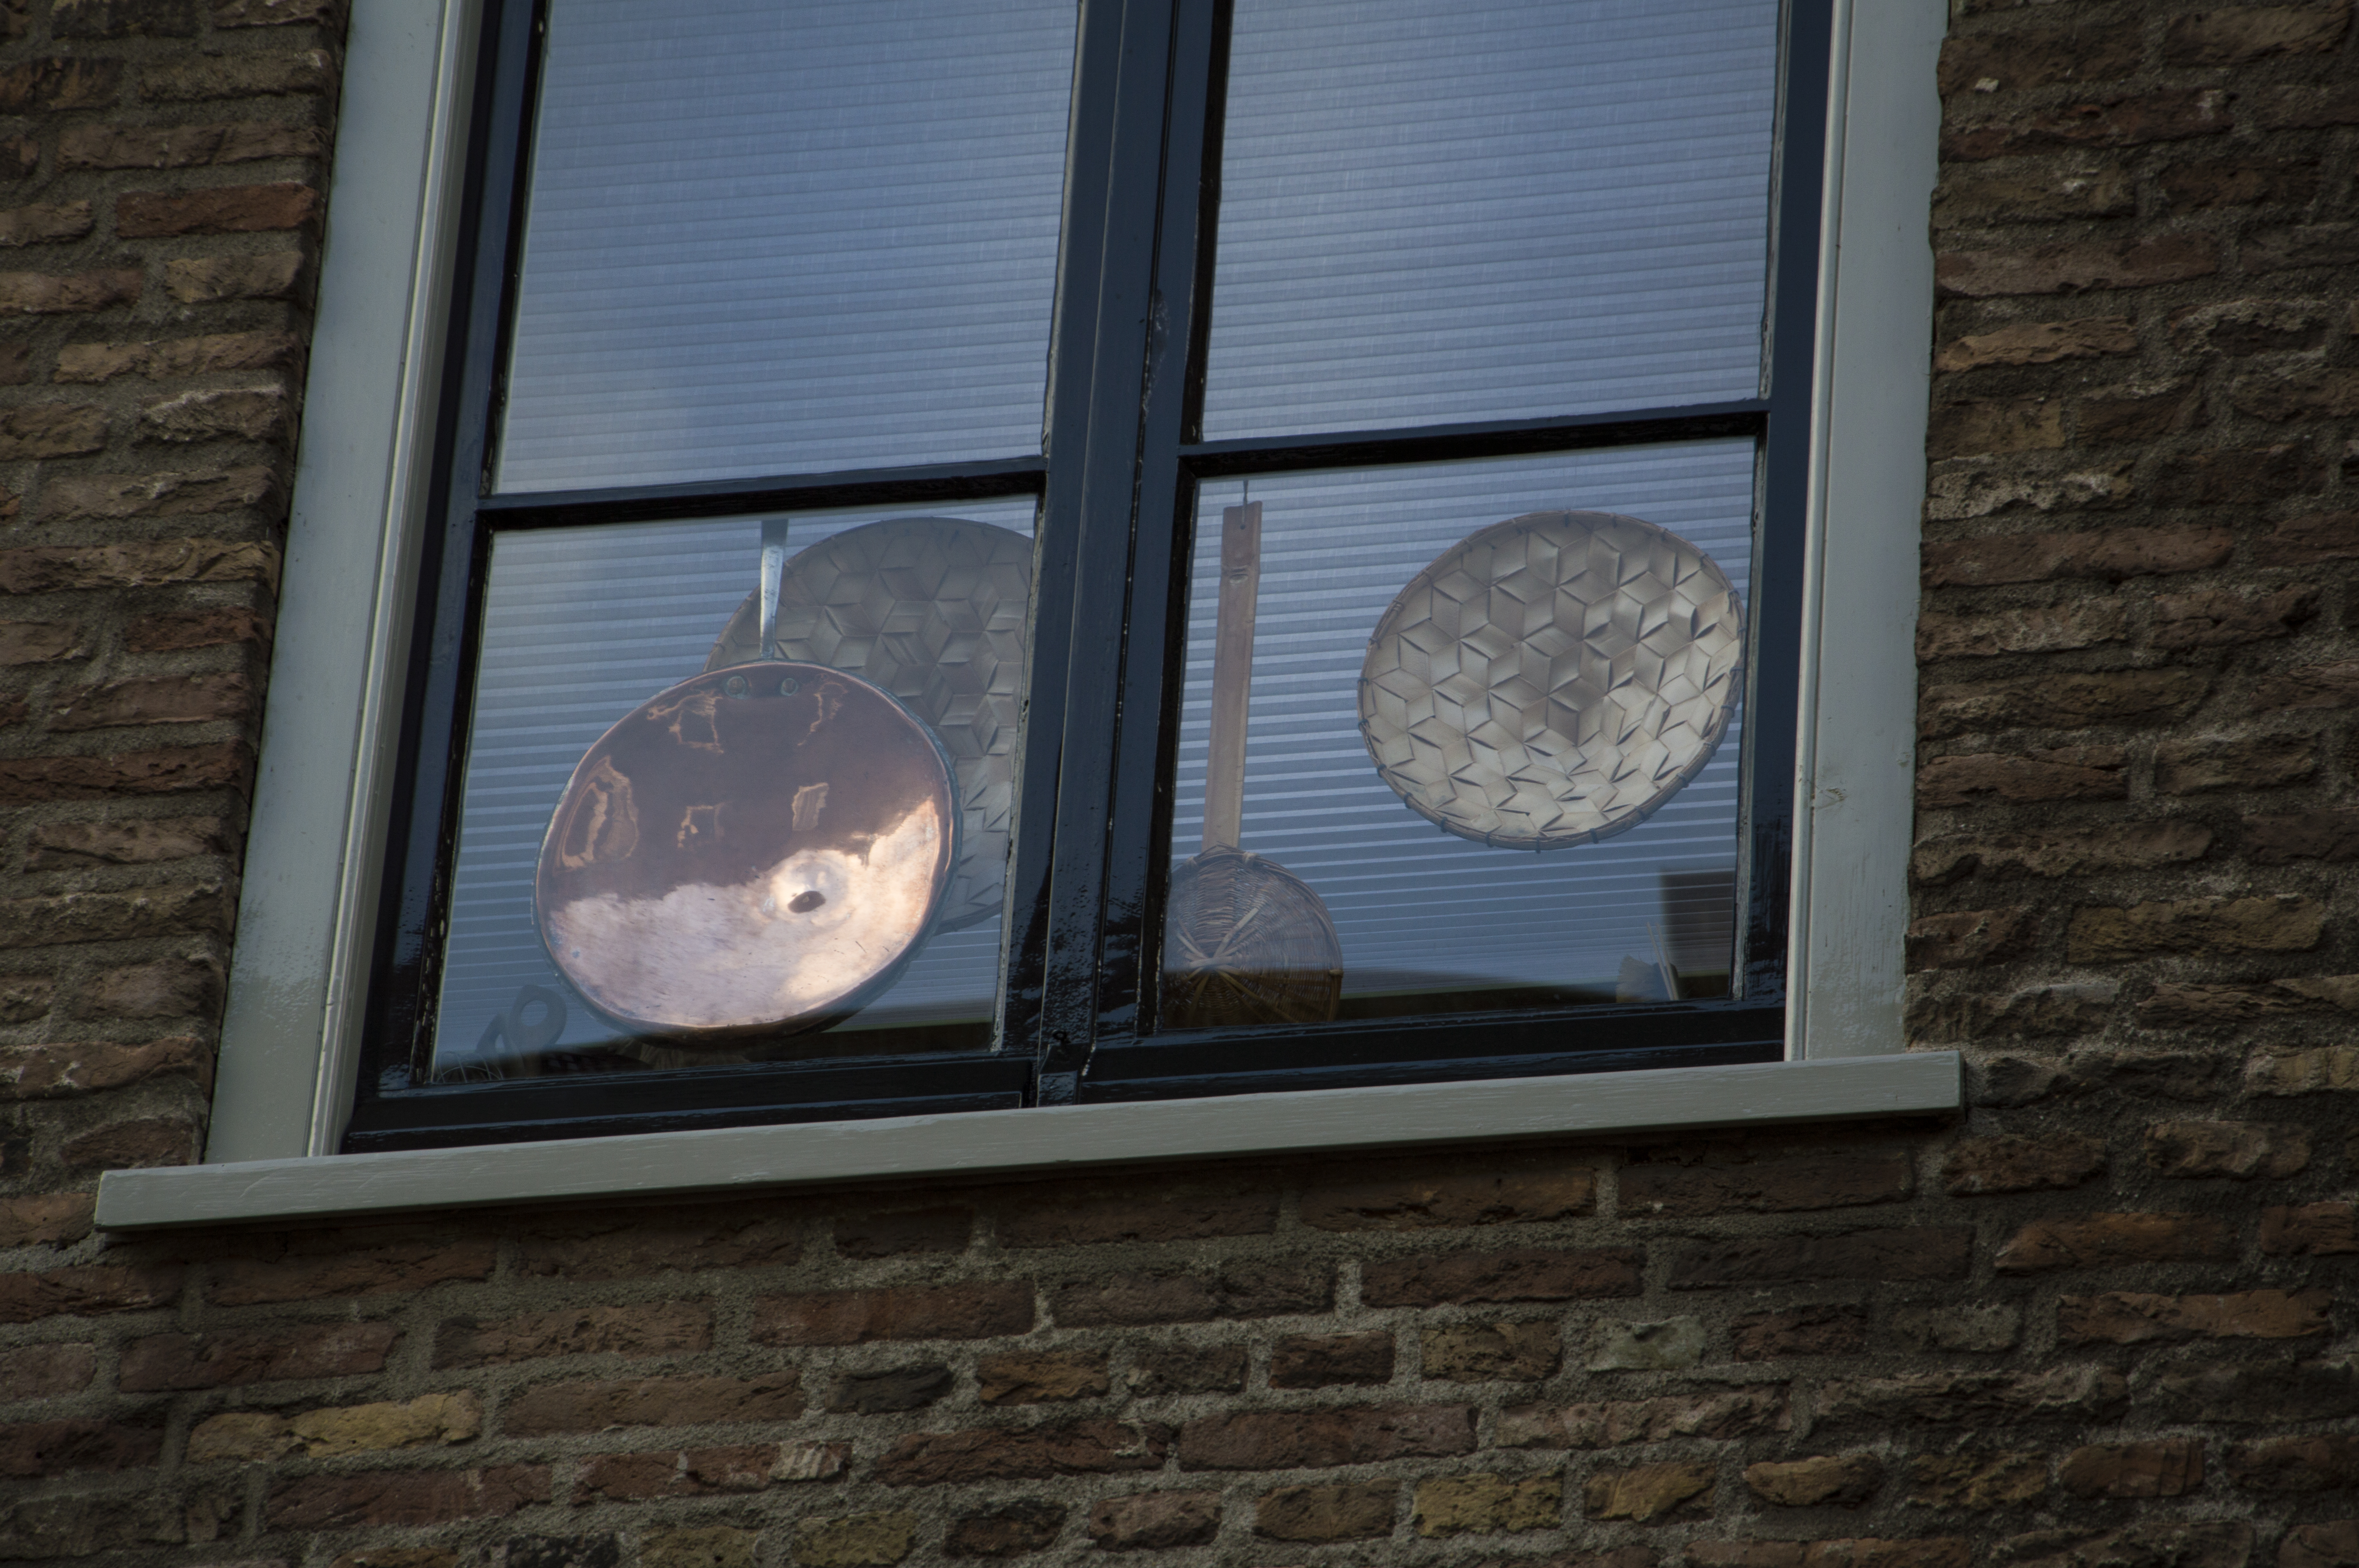
outdoor, light, architecture, wood, photography, window, building, urban, wall, photo, blue, nikon, historic, lighting, interior design, wok, holland, nederland, netherlands, windowsill, dutch, outdoorphotography, picture, photograph, fotos, foto, fotografie, picture frame, urbanphotography, shape, glas, paulvandevelde, pdvandevelde, padagudaloma, landschapsfotografie, dordrecht, stadsfotografie, nederlandinfotos, historisch, stadswandeling, architectuur, pvdvfotografie, pdvandeveldedordrecht, diep, rondjedordt, dedordtevaer, dutchphotography, nederlandsefotografie, dutchphotogaraphy, totallydutch, fotografienederland, hollandsefotografie, fotografieholland, dordtmonumenteel, fotosdordrecht, fotosvandordrecht, venster, erfgoedcentrumdiep, openmonumentendag, fotovandeweek, dordrechtmonumenteel, raam, keuken, verzameling, fensterbank, oosters, radhause, rijstmand, daylighting, window covering